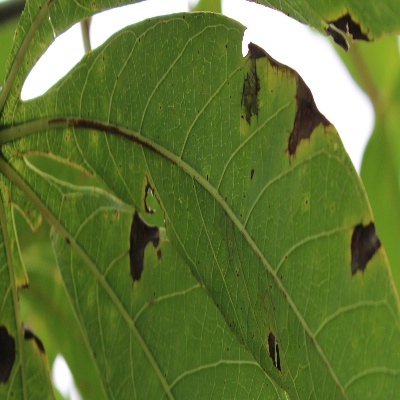
Crop: Cassava
Condition: brown spot